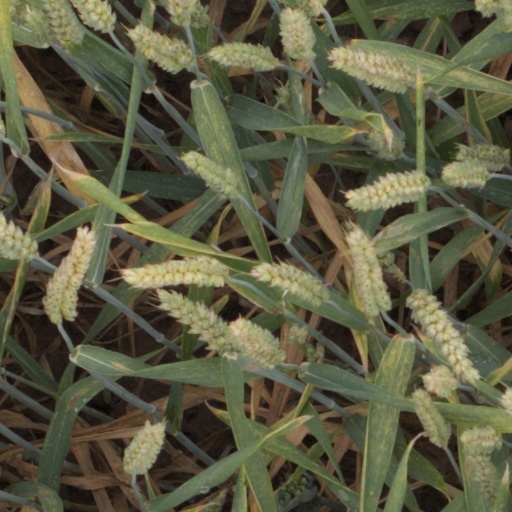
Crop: wheat